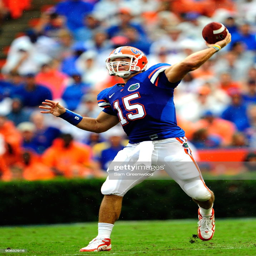
# attempts a pass during the game against american football team .